Stoer Head Lighthouse

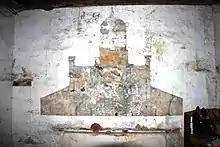
Mural depicting the east elevation of the Stoer Lighthouse in the Stoer Lighthouse Stores Bothy

Sea transport in the 1870s being the only feasible option for this remote site, the stone and other materials for the lighthouse were landed on a jetty built for the purpose about a mile to the south east of the lighthouse. No doubt, supplies for the lighthouse were similarly transported until roads became passable in the 20th century. The jetty (Ordnance Survey grid reference NC013320) is now in disrepair.